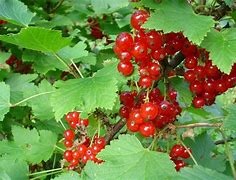
Label: redcurrant